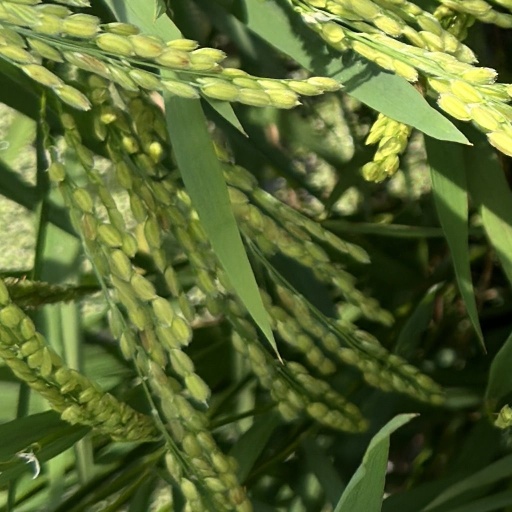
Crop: rice